Lanfranco Turci

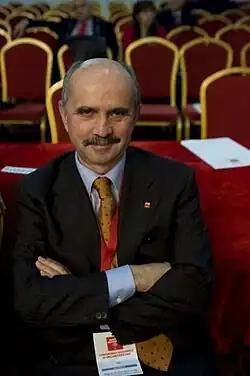
Lanfranco Turci

Lanfranco Turci (born 2 December 1940 in Campogalliano) is an Italian politician.